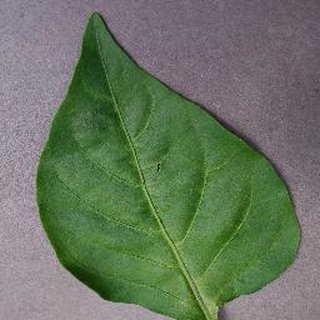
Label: healthy_bell_pepper